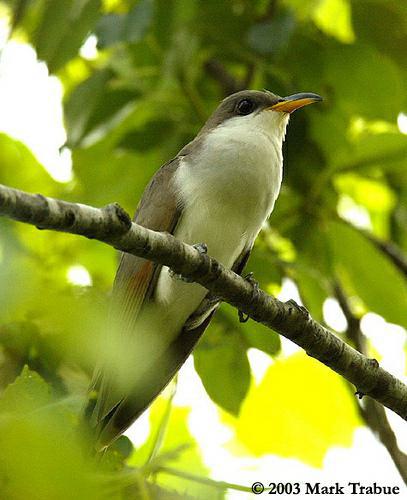
A photo of a yellow billed cuckoo